Fuqing

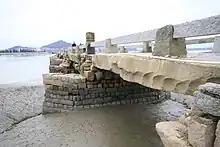
The Lóng River Bridge near the river mouth of the eponymous river in Haikou, dating from the Song dynasty.

Fuqing is located on the north-central section of the coast of Fujian, south of the urban area of Fuzhou and north of Putian. It is the southernmost administrative division of Fuzhou on the mainland and is the only county-level city under the administration of Fuzhou. To the northwest of Fuqing lies Yongtai County, on its northern border is Minhou County, and to its northeast is the district of Changle. The entire southwestern land border is shared with Hanjiang, Putian. The territory of Fuqing also includes over 100 islands, and is connected by road to the major islands of Pingtan County.